Petiole (insect anatomy)

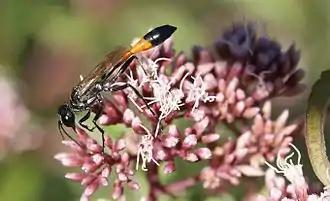
The sand wasp "Ammophila sabulosa" has an exceptionally long petiole.

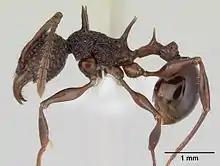
This "Acanthomyrmex" ant has a petiole and postpetiole

In entomology, petiole is the technical term for the narrow waist of some hymenopteran insects, especially ants, bees, and wasps in the suborder Apocrita.